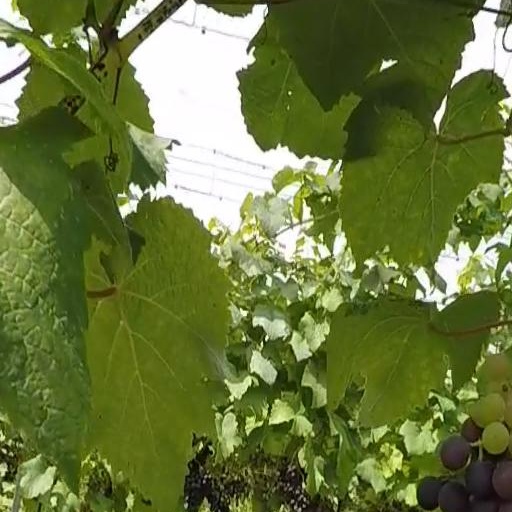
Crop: grape